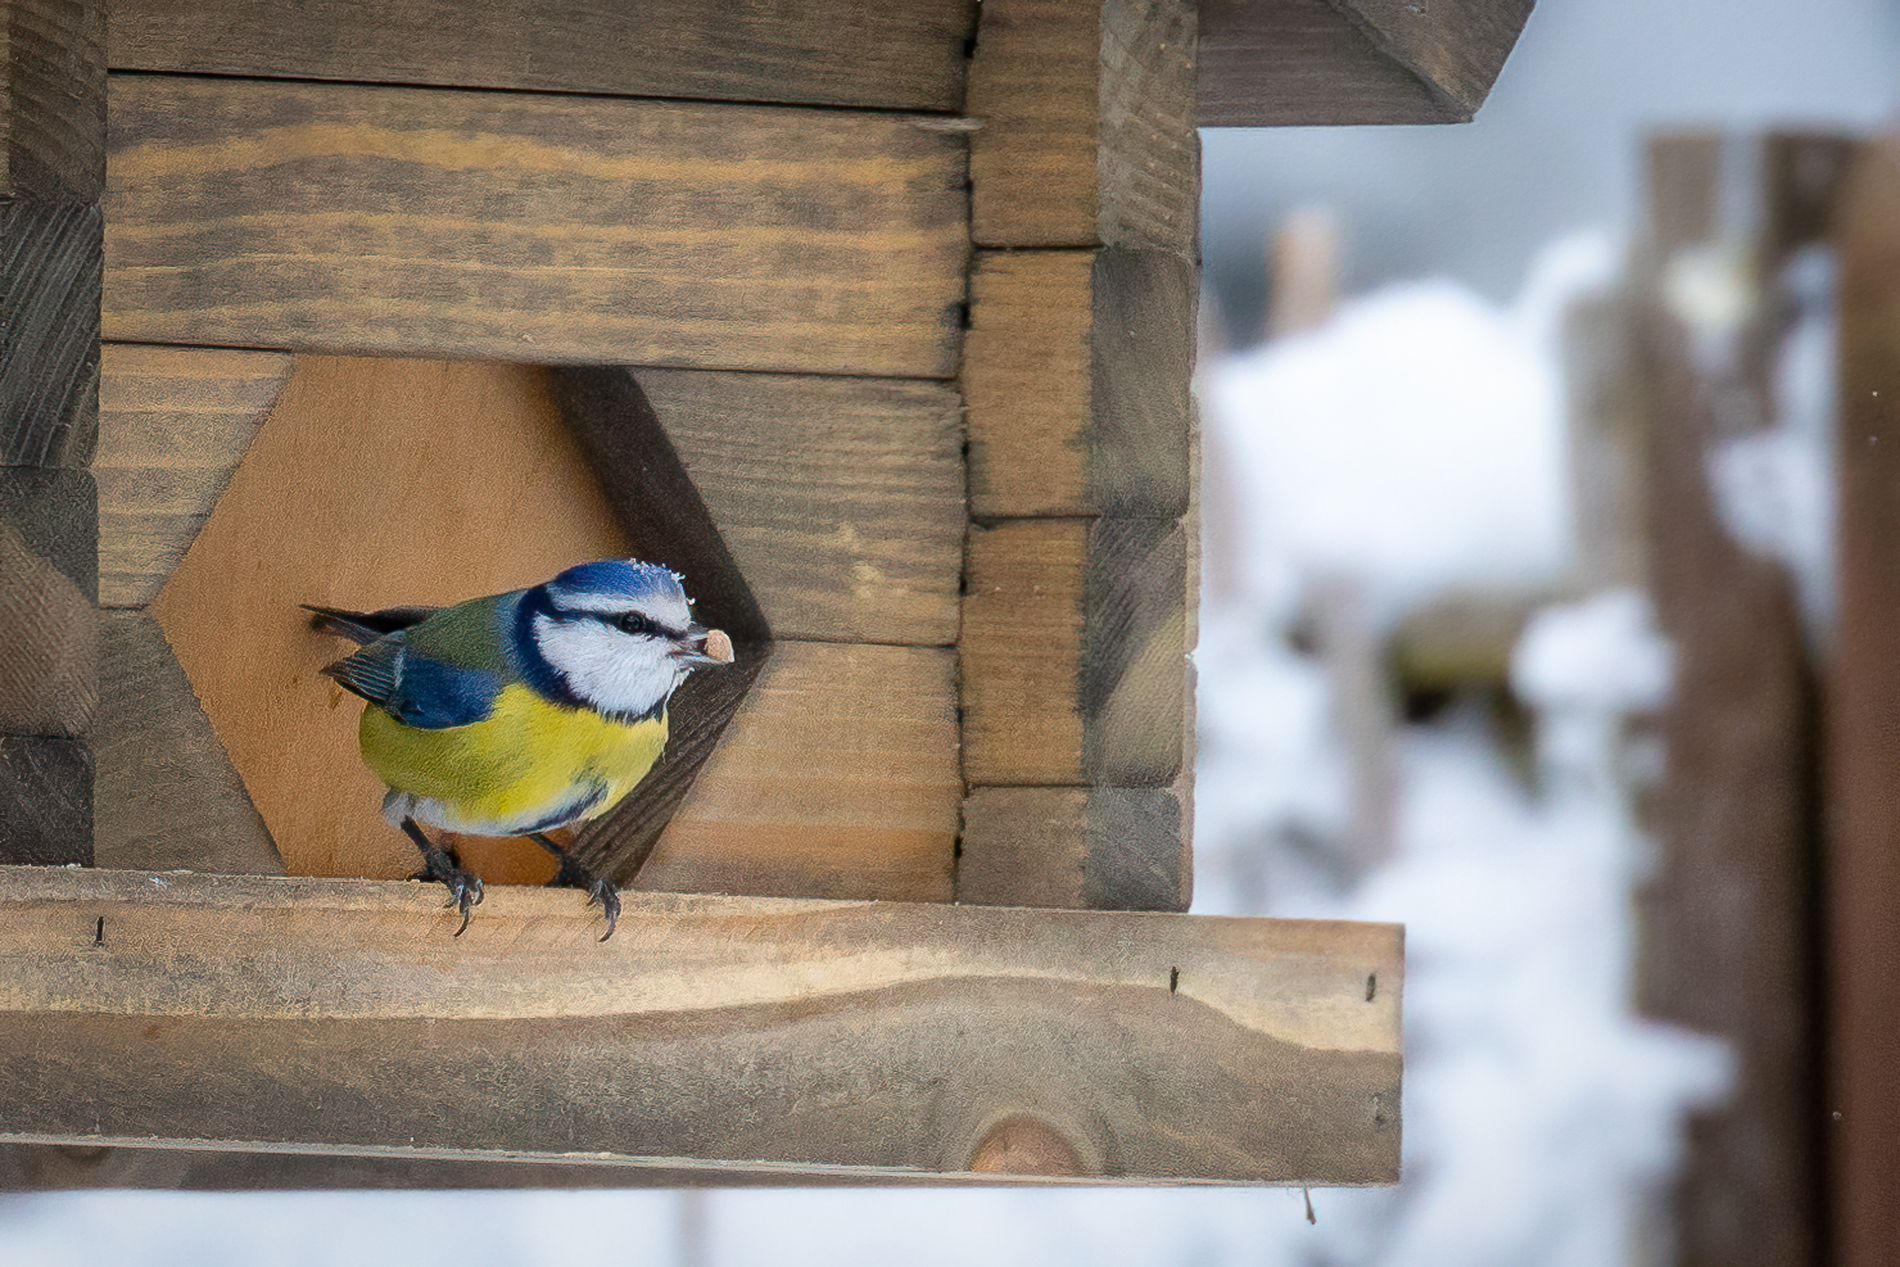
Winter bird
Small coloured bird stanindg on a wood in a bird feeder holding a small seed in his beak
From a side angle, the Scene shows a blue and yellow bird on a wooden feeder. The atmosphere is Cold and snowy, and greys, browns, and white snow in muted tones provide a soothing, peaceful, and cold environment typical of an outdoor winter scene with a blurry background
Labels: Wood, Animal, Bird, Finch, Plywood, Jay, Bluebird, Bird Feeder, Blue Jay, Beak, Blurry Background, Seed
Camera: Canon Canon EOS 6D Mark II
Lens: EF100-400mm f/4.5-5.6L IS II USM, Canon EF 100-400mm f/4.5-5.6L IS II USM
Aperture: F6.3
Exposure: 1/1000 sec
ISO: 1250
Focal length: 400.0 mm